Manufacturing in Hong Kong

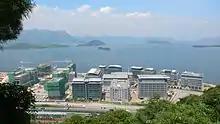
Hong Kong Science Park.

The finance and real estate industries bloomed in the 1990s. However, the dependence on such industries caused a loss of competitiveness between products produced by Hong Kong-based manufacturers and those from the international market. The other Asian Tigers had developed capital-intensive industries such as crude oil, computers and heavy industries. As a result, the government of Hong Kong has tried to develop knowledge-based, high-technology and higher-value-added industries. High-technology training programmes have been provided as well as courses related to information technology and biotechnology. Land was used for high-technology industries, notably Cyberport. Research centres have been set up to support such industries, notably the Hong Kong Science and Technology Park. High-technology exports took up one-third of Hong Kong's total exports in 2005. Manufacturing workers who are unskilled in other areas are unemployed as a result of industrial relocation. To aid them, the government provided retraining programmes, allowing them, especially those in the tertiary industry, to get new jobs.